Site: brandenburg
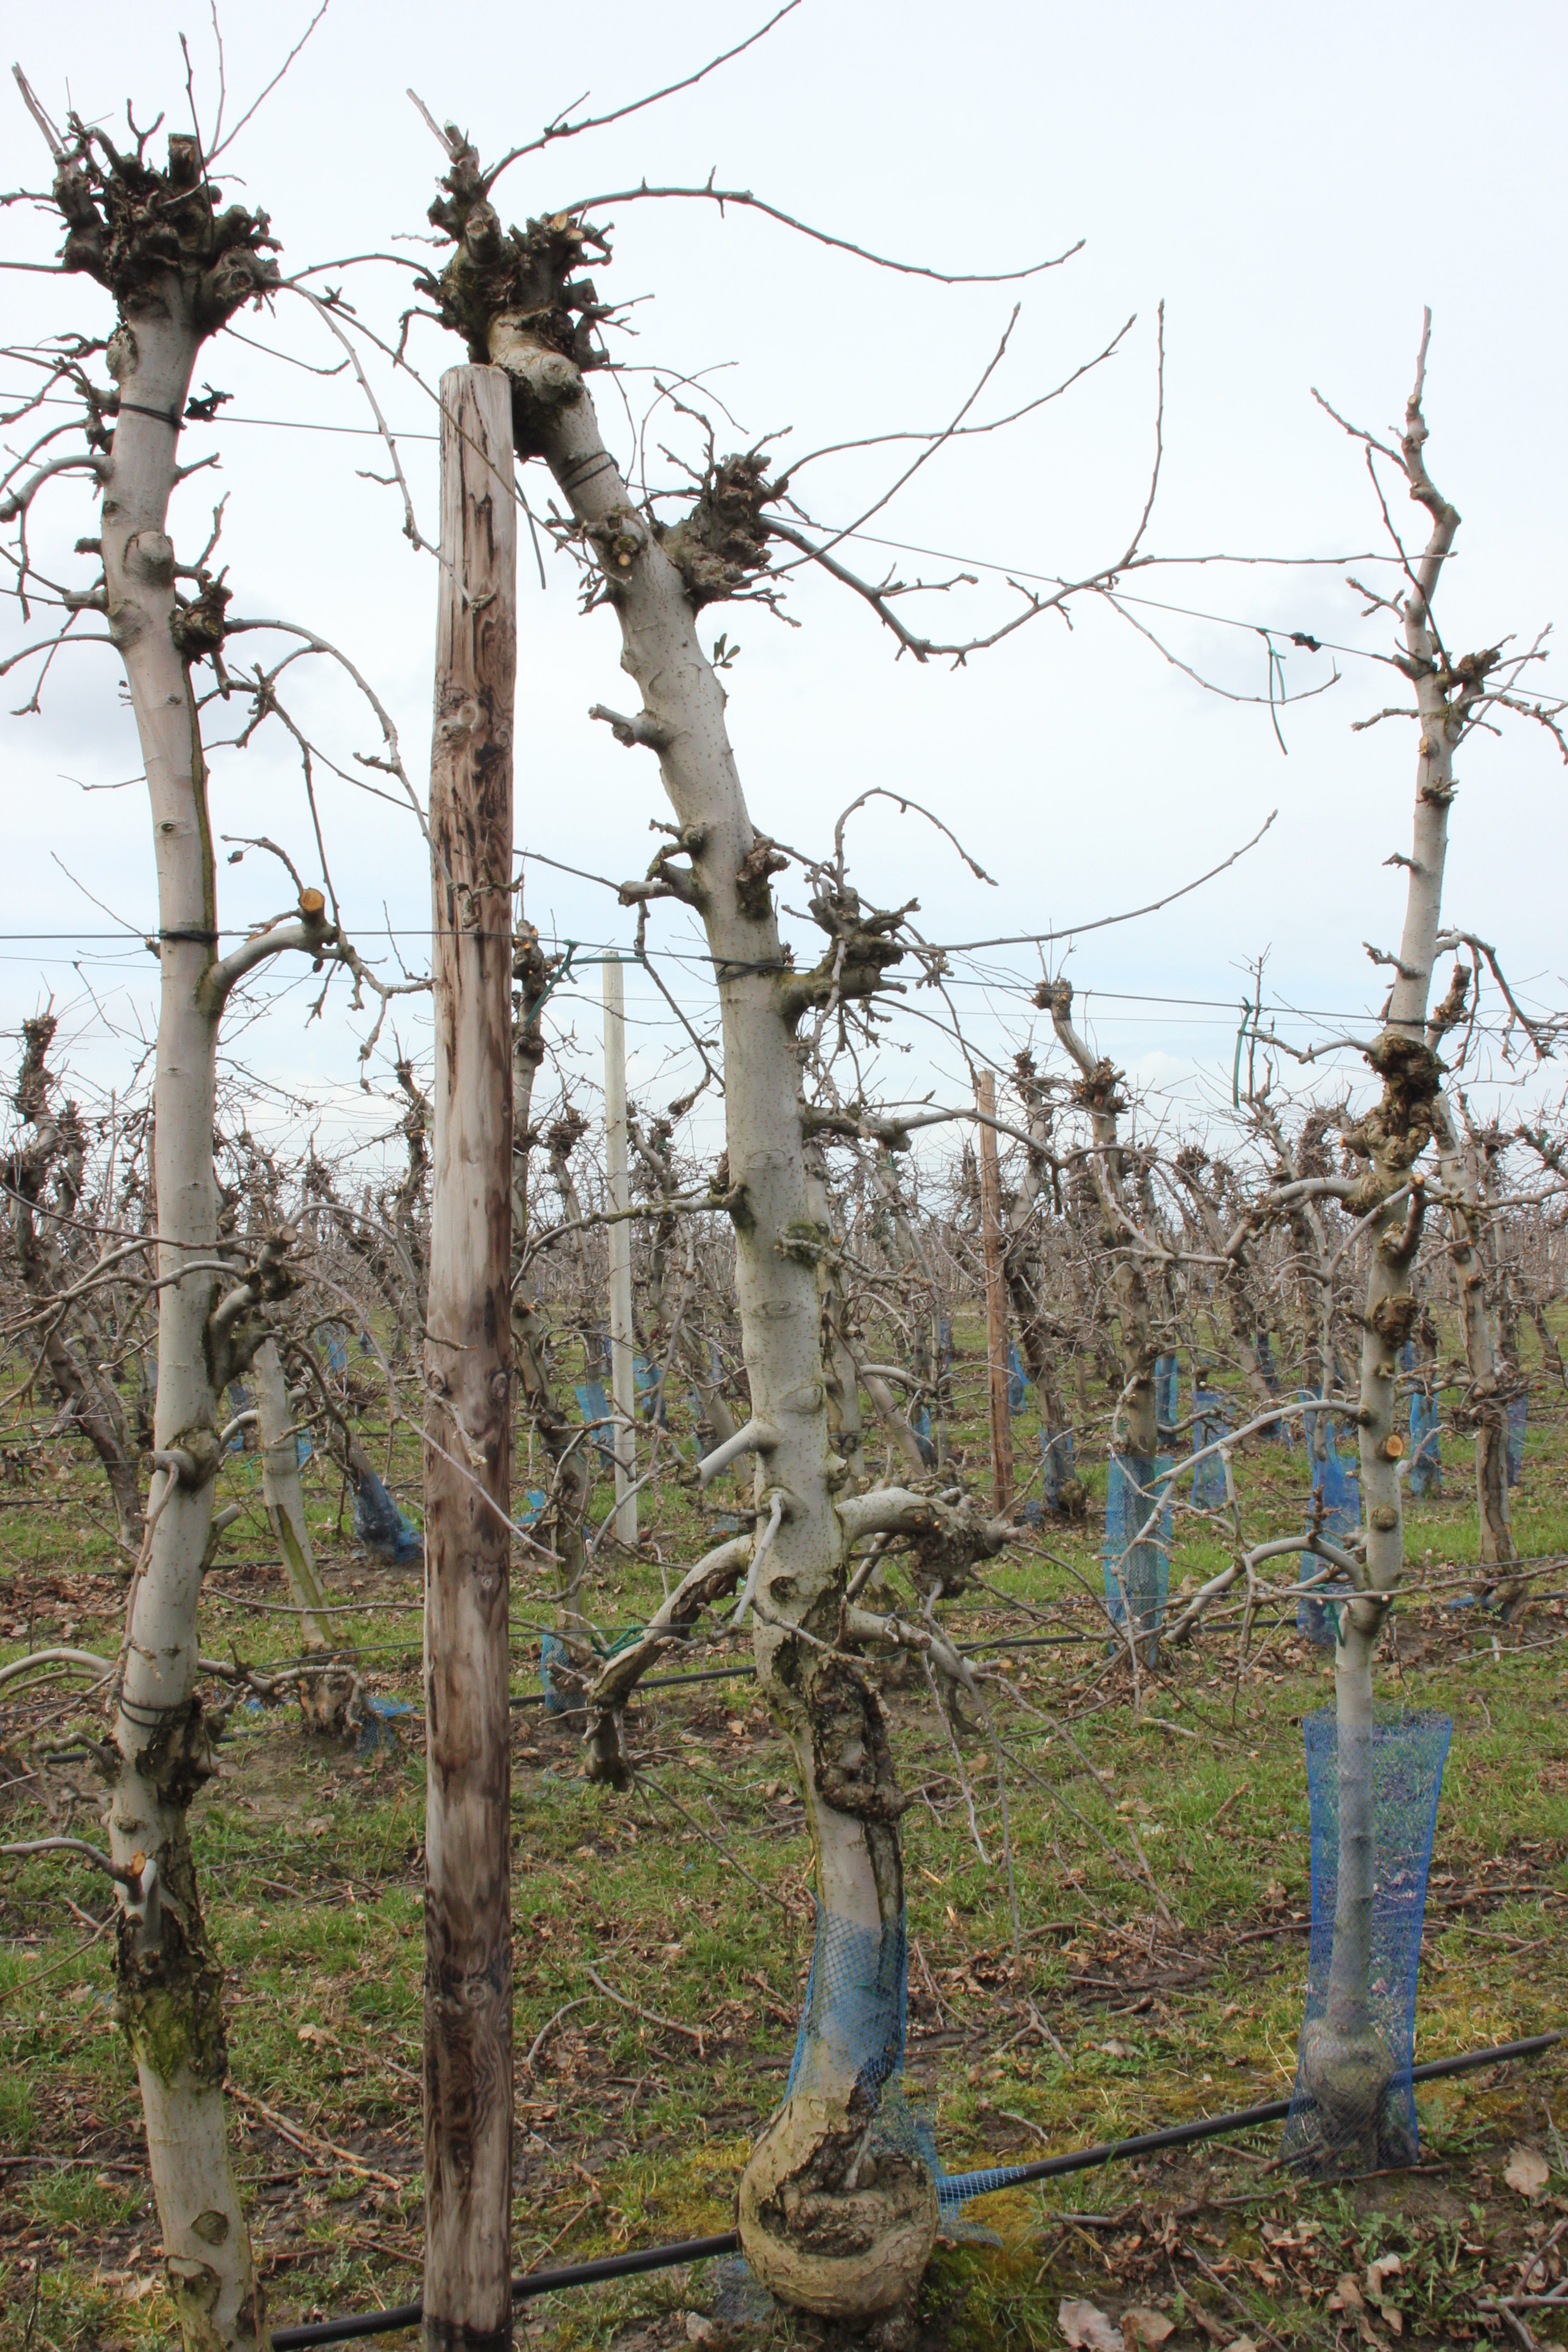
Growth stage (BBCH 01): Bud development